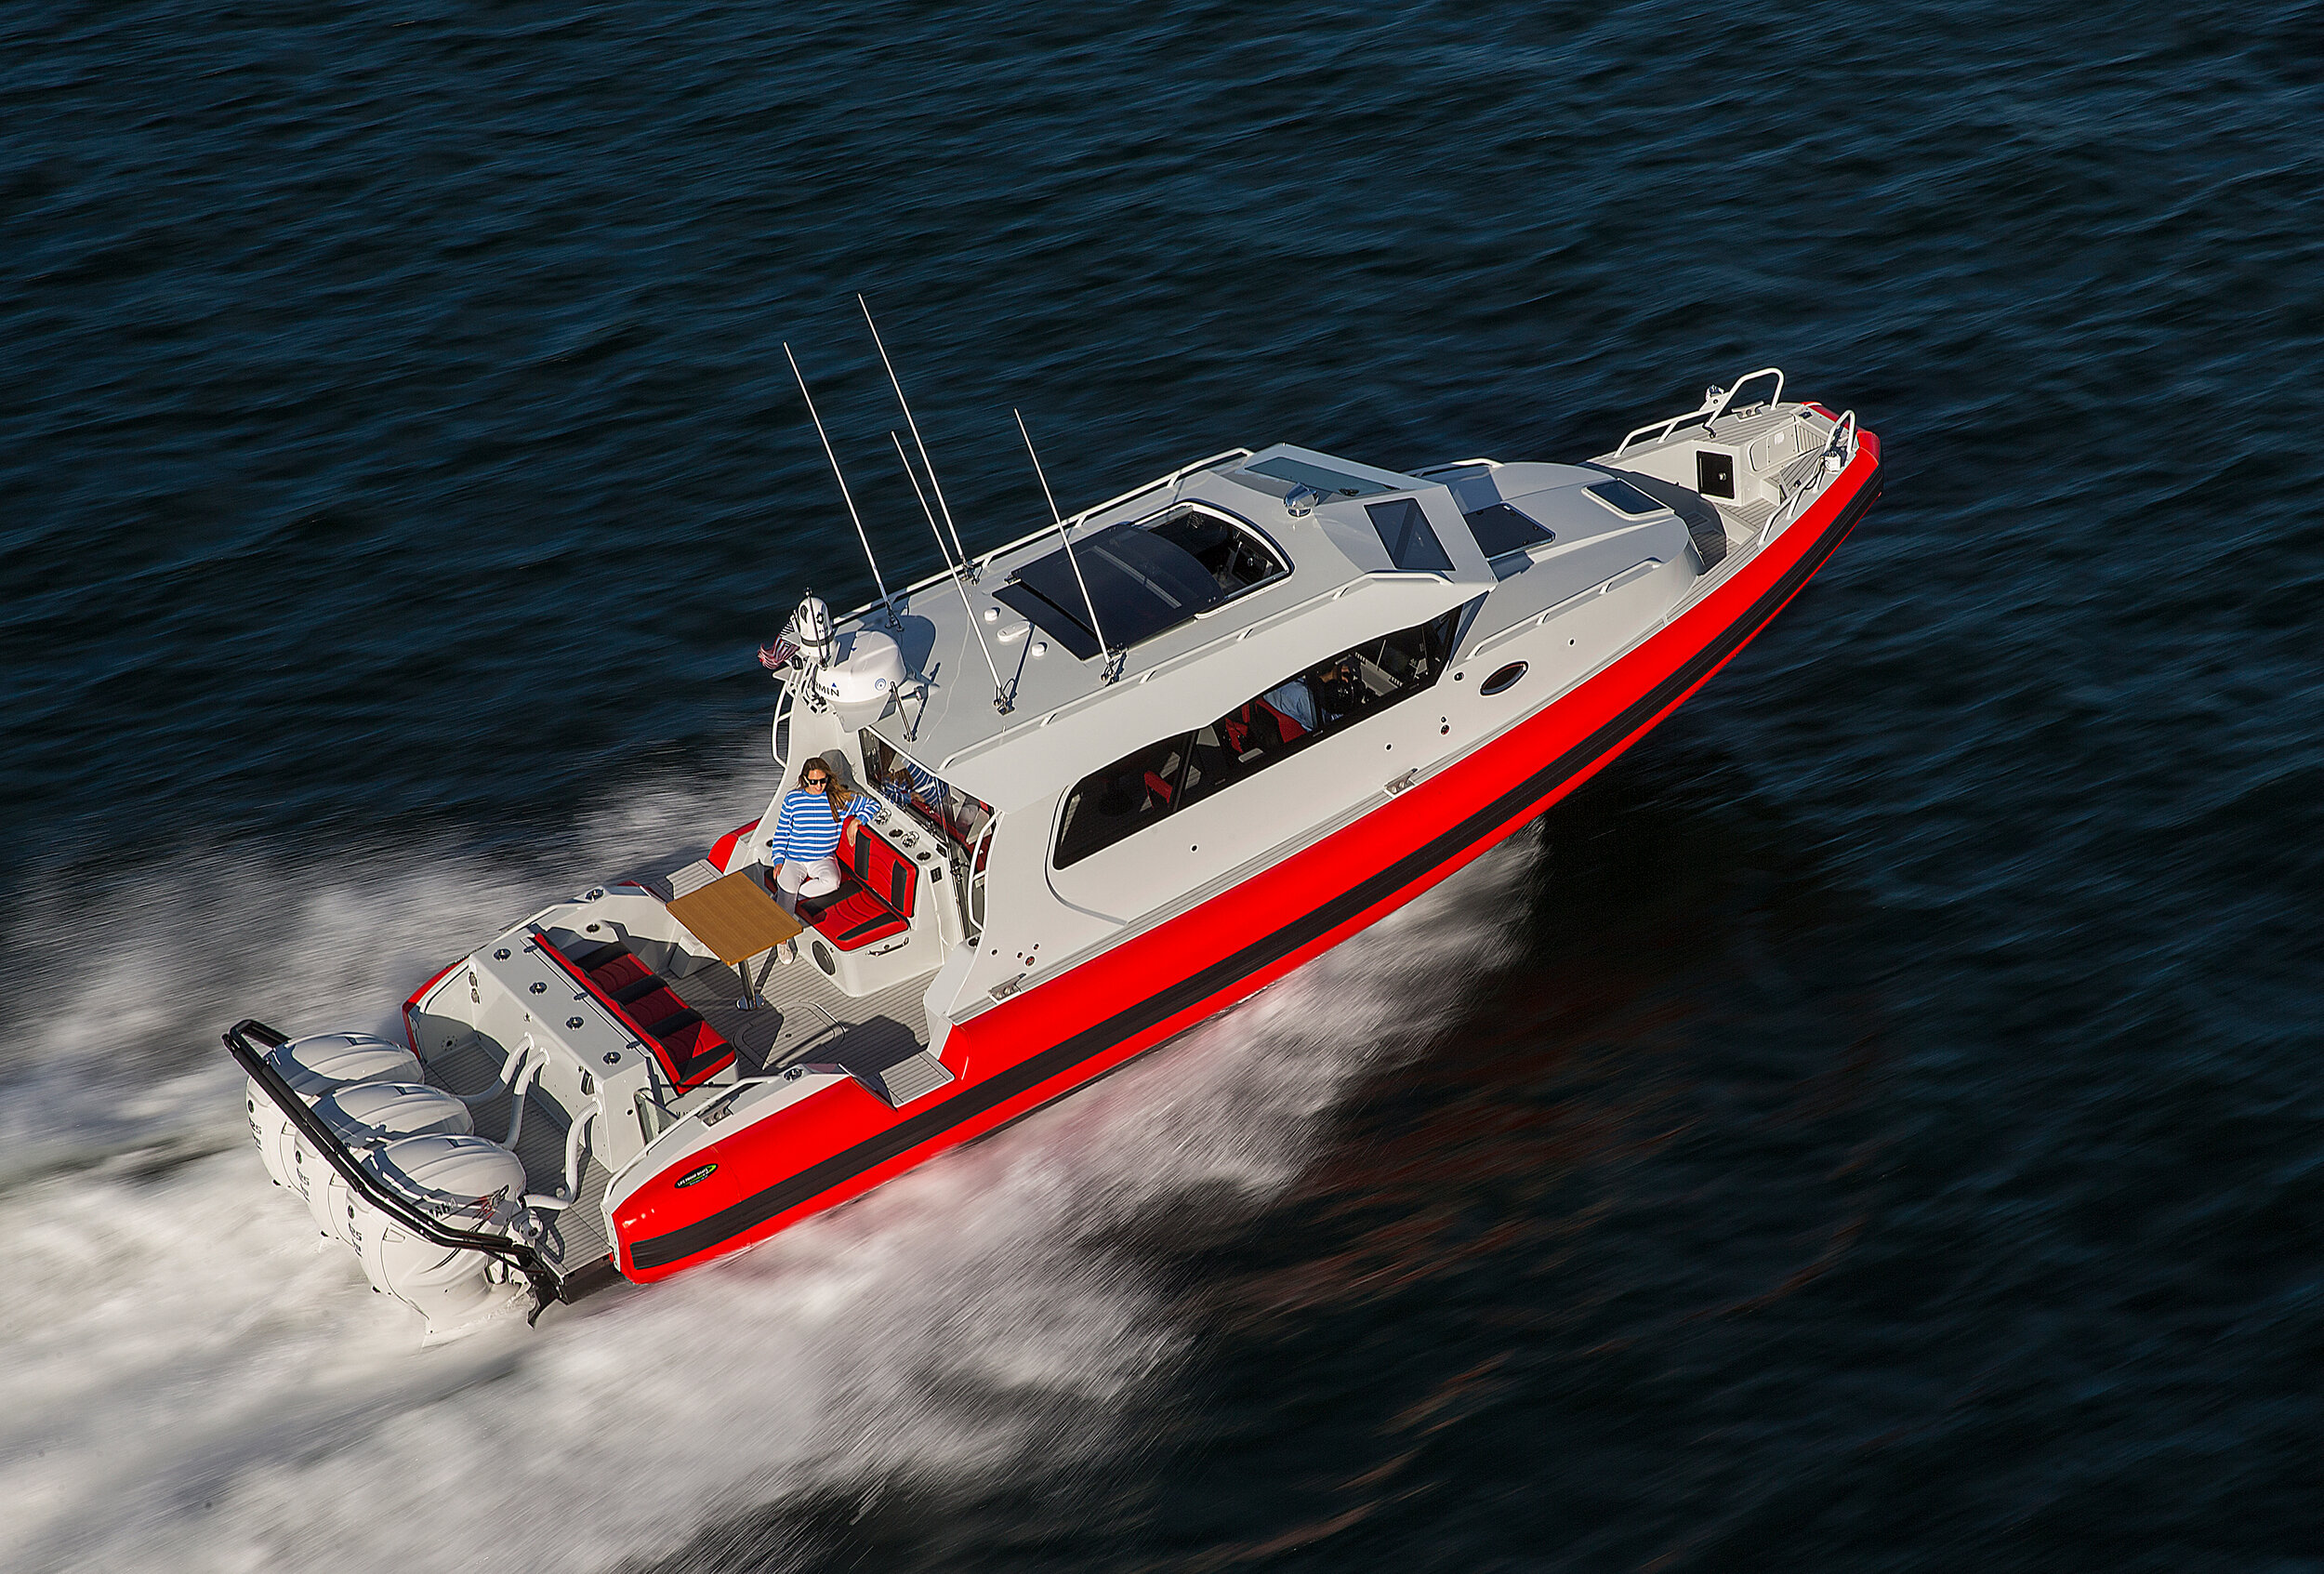
Vehicle type: Ships